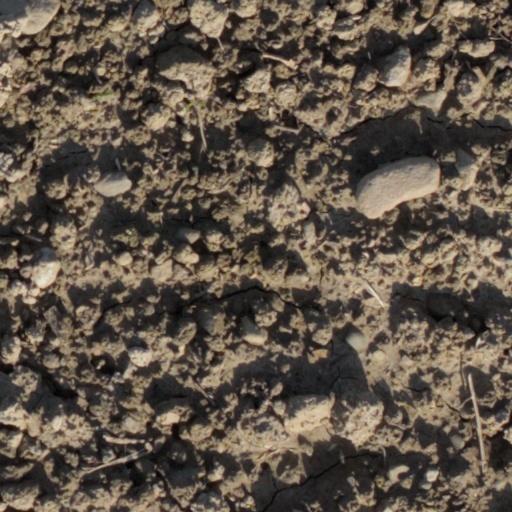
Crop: wheat